Colonel Ernesto Rabina Air Base

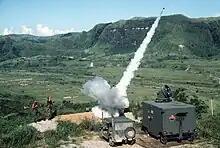
US Marines launch a "Smokey Sam" simulated SAM, 1984.

The 1961st Communications Group, Operating Location Delta (OL-D) was responsible for communications support on the range. This included 4 MRC-108 Communication Jeeps, Air Traffic Control radios at Alpha Control on Camp O'Donnell and sights downrange including the Crow Valley Control Tower. Also maintained were the Strafe Scoring System and the Laser Target Designator Scoring System (LTDSS) located on the range and remoted to the Crow Valley Control Tower.